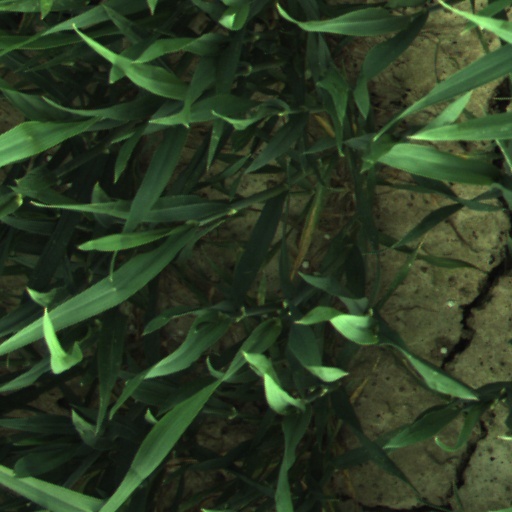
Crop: wheat